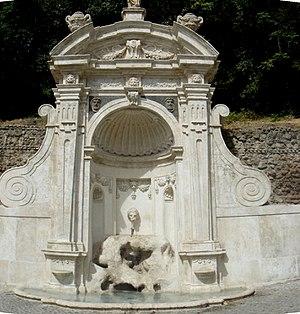
La fontaine de la Prison est située à Rome, dans le quartier du Trastevere.